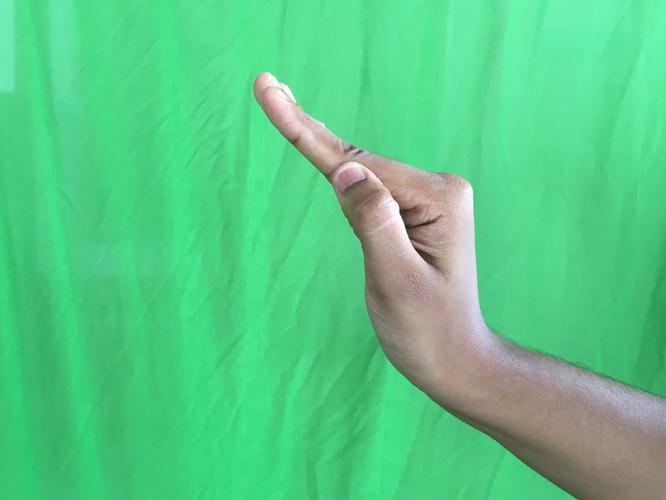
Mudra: Sarpasirsha
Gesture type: single_hand